Diplomatic uniform

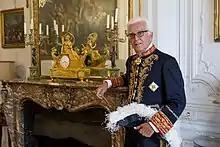
Ambassador Alfredo Bastianelli wearing the current diplomatic uniform with insignia of Grand Officer of the Order of Merit of the Italian Republic

Royal Decree No. 1038 of 8 March 1928 established uniforms for diplomatic and consular officers, consular commissioners and interpreters. The uniform was of dark turquoise blue, except for a hot-weather version which was white. By Decree of the President of the Republic No. 1125 of 21 June 1948, Fascist and royal emblems were replaced with republican symbols. Subsequently, the of 25 June 2008, No. 112, converted into law on 6 August 2008, No. 133, in particular the article No. 24, annex "A" No. 334, repealed the 1928 royal decree. Currently it is not clear whether the diplomatic uniform is still formally authorised or not, since the 1948 presidential decree has not been repealed.